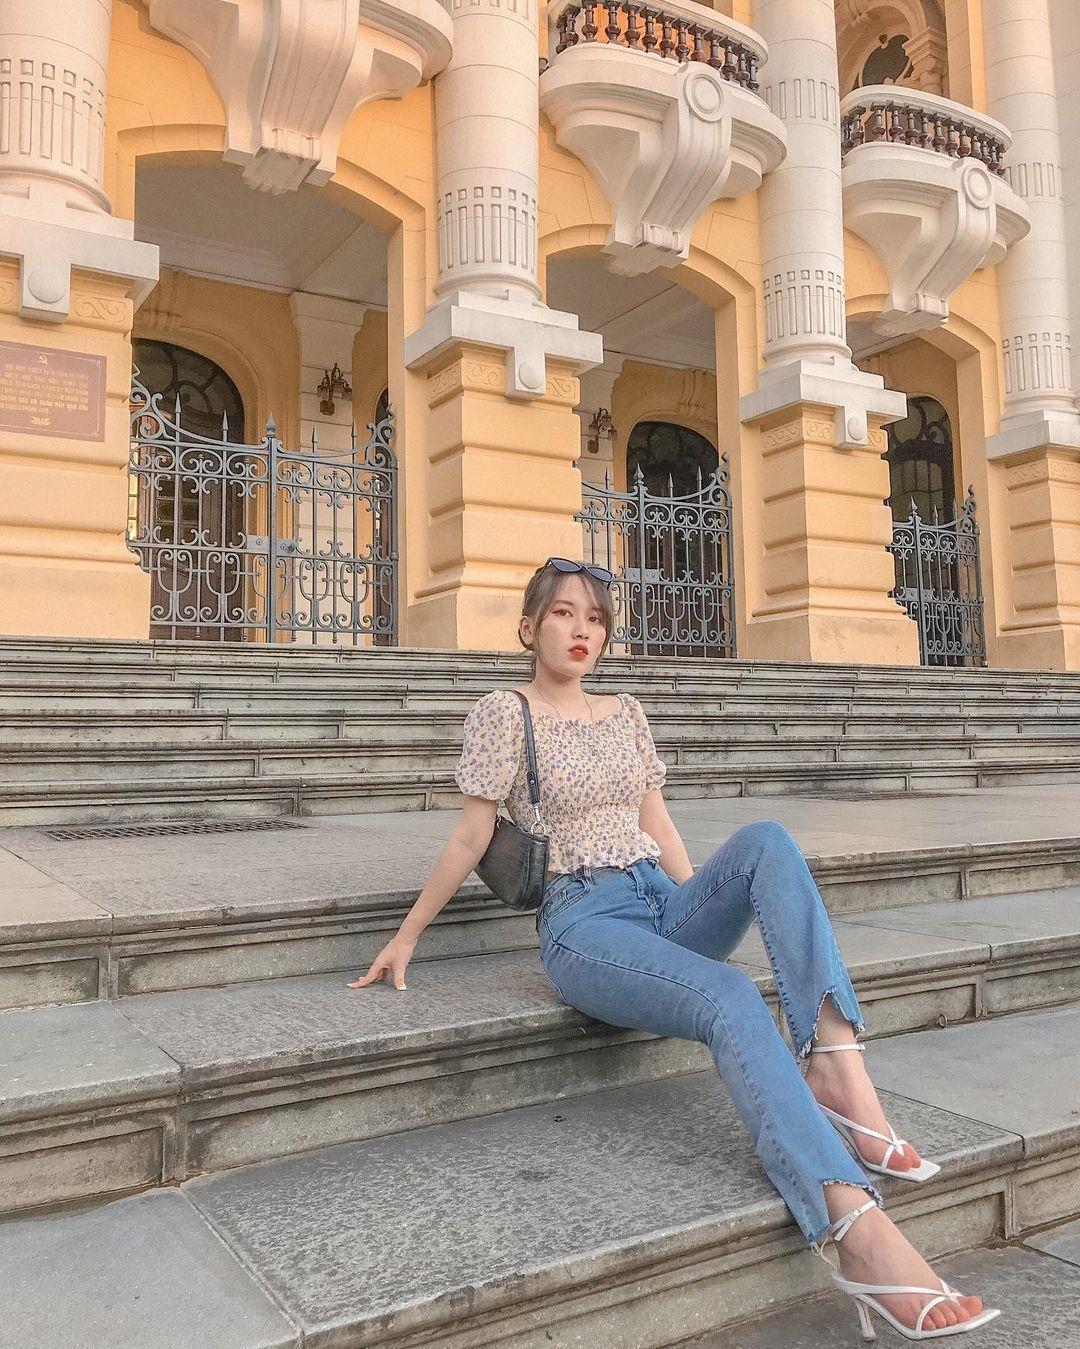
ở trước sảnh của toà nhà lớn có sự xuất hiện của một cô gái